Davido

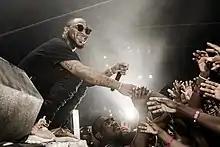
Davido interacting with fans at a 2018 concert

Davido won Best African Act at the 2017 MOBO Awards. On February 17, 2017, he released "If", which was produced by Tekno, who ghost-wrote the track for Davido. The music video for "If" has been streamed over 172 million times on YouTube, securing a place among his top-performing videos. The song was a certified diamond by the Recording Industry of South Africa (RISA), indicating shipments of 200,000 units. "If" won Best Pop Single and Song of the Year at The Headies 2018. Reviewing for OkayAfrica, Sabo Kpade described the song as a "slow burner" with an "unfussy beat that sounds hollowed out and isn't cluttered with instruments". The music video for "If" was recorded in London; it was directed by Director Q and produced by Tunde Babalola. Davido teamed up with menswear designer Orange Culture to release a capsule collection inspired by "If".